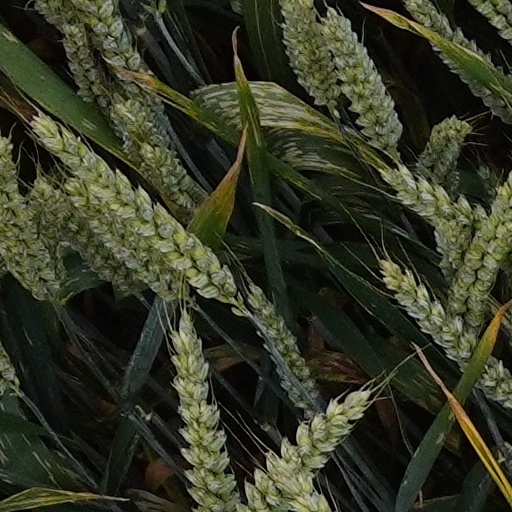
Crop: wheat